Frank De Martini

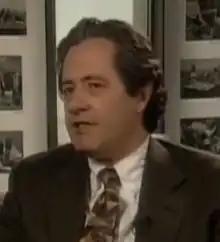
De Martini in January 2001

Francis Albert De Martini (March 31, 1952 – September 11, 2001) was an American architect employed by the Port Authority of New York, the agency that managed the World Trade Center. He was killed in the September 11 attacks when the North Tower collapsed.